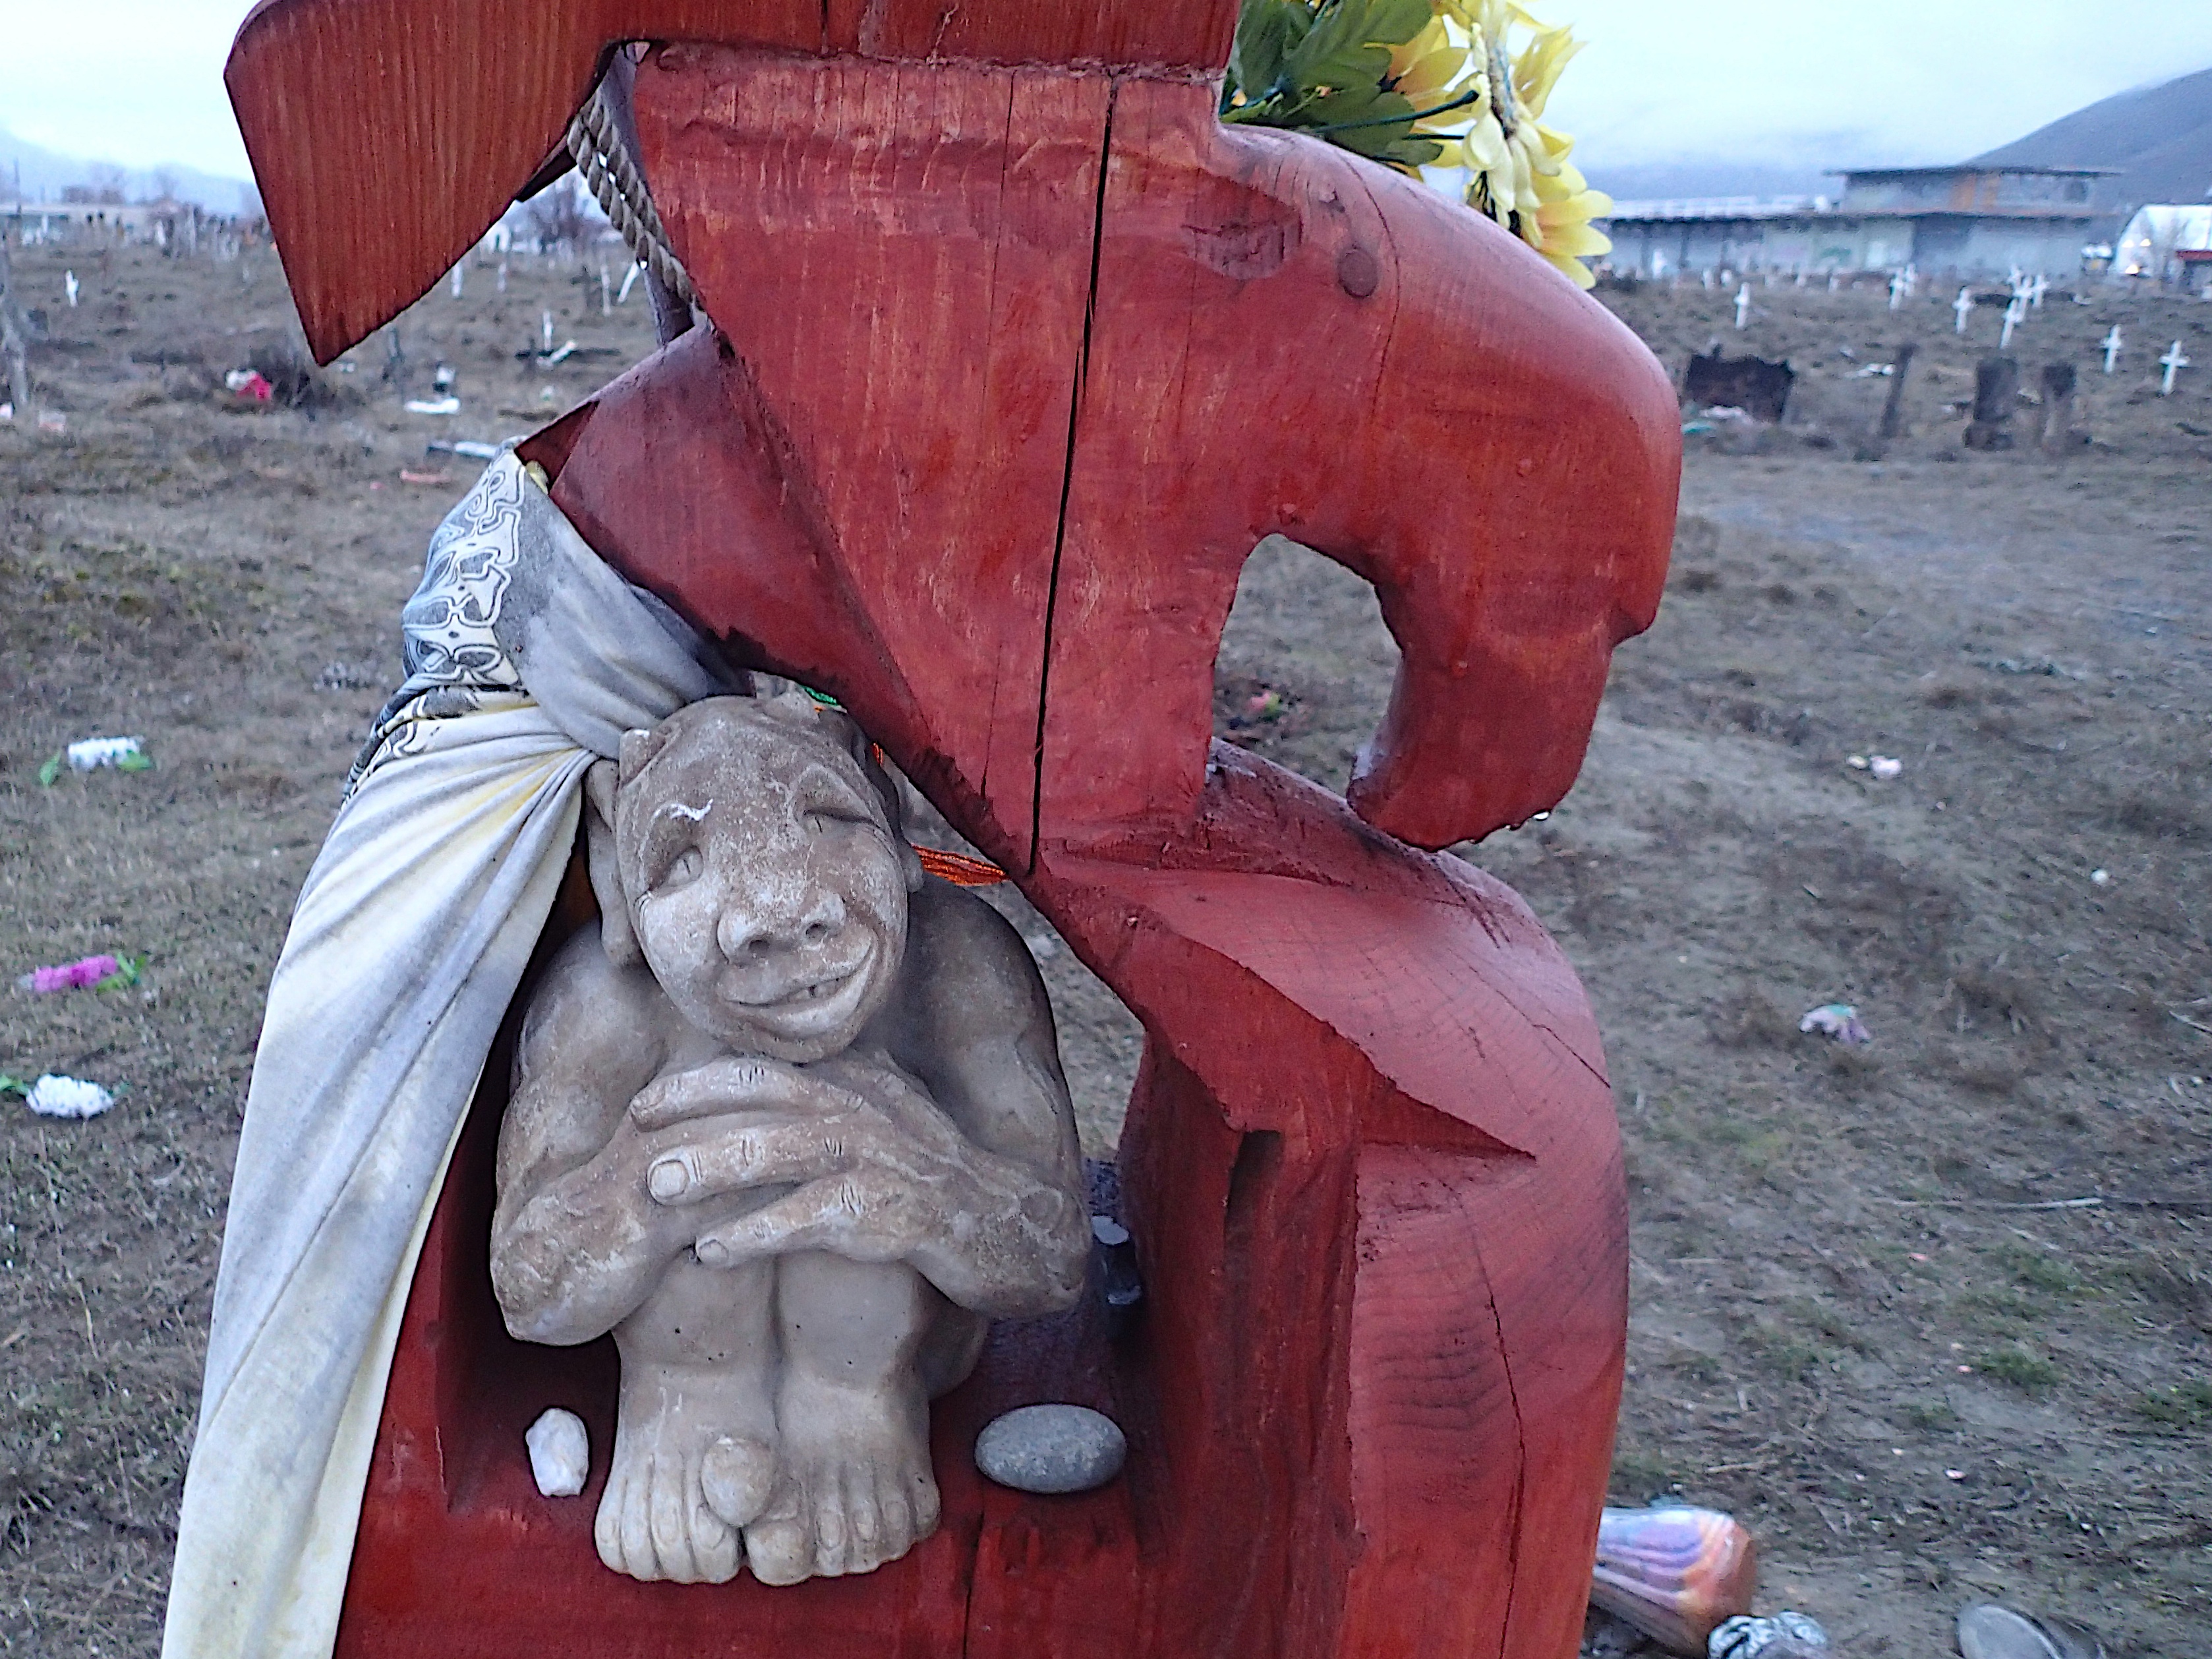
monument, statue, sculpture, art, temple, carving